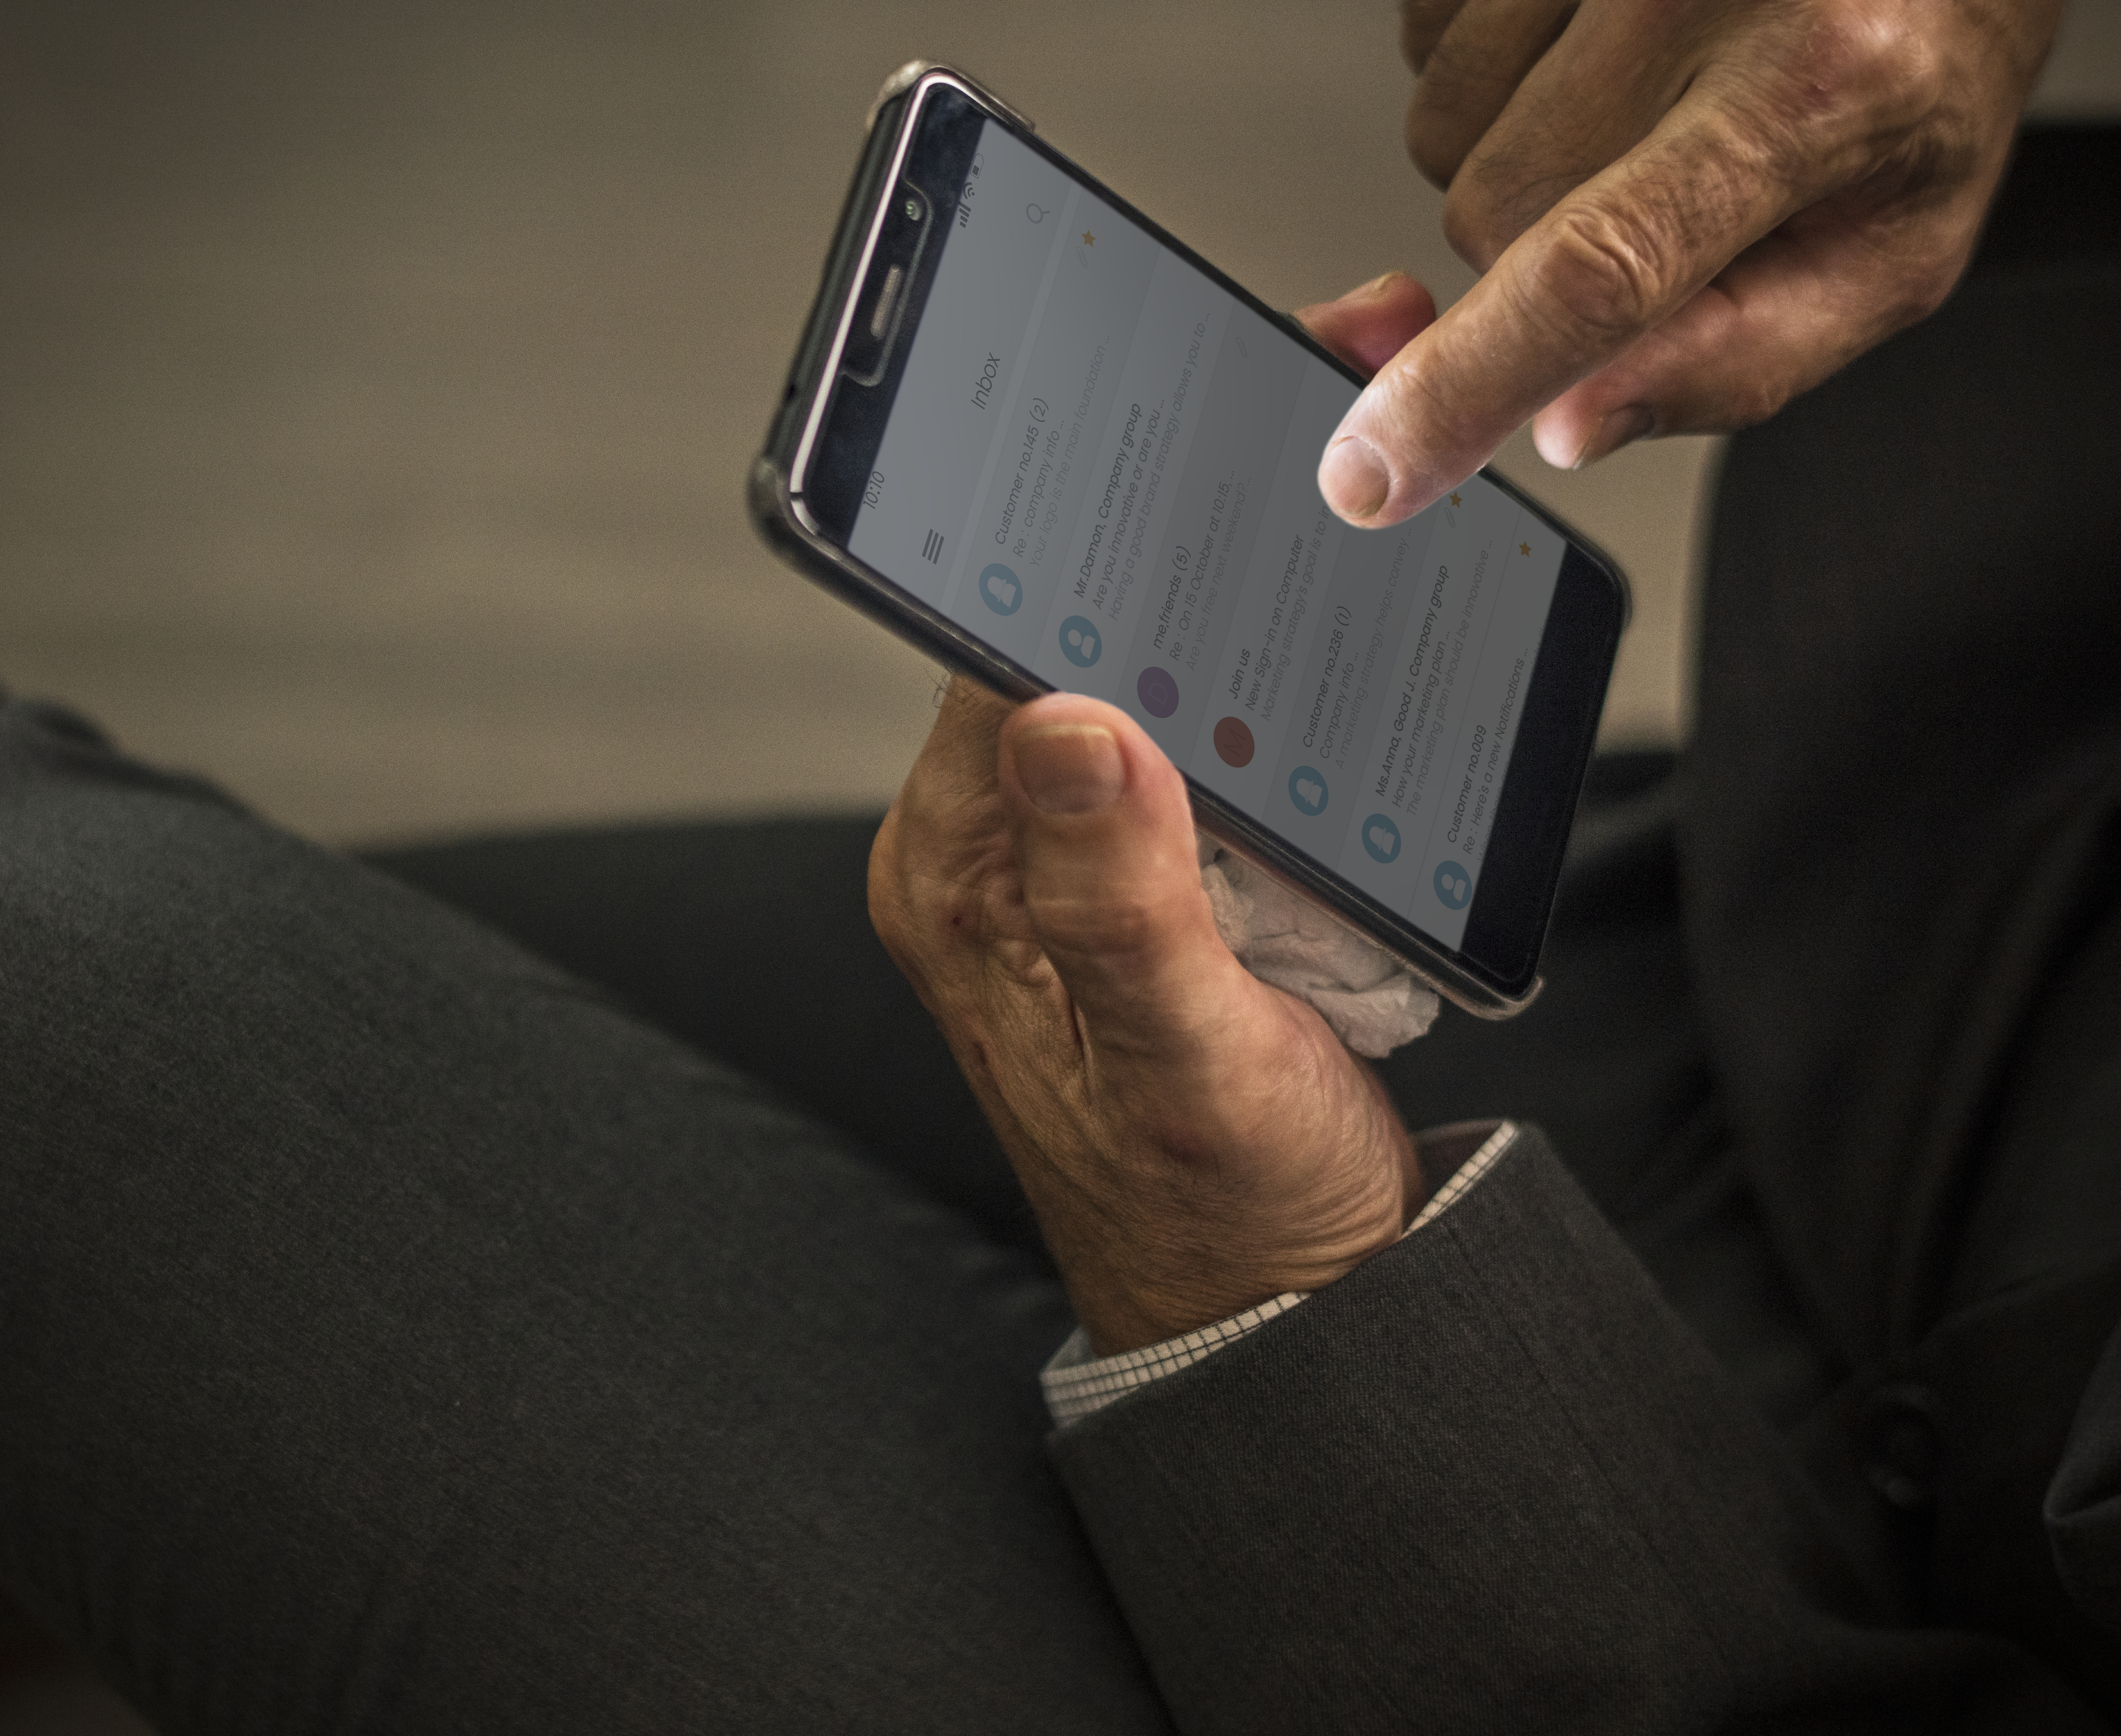
adult, business, businessman, checking, communication, company, connection, copy space, design space, device, digital device, email, employee, executive, finger, holding, inbox, mail, man, message, mobile, office, person, phone, playing, screen, scrolling, search, searching, smartphone, staff, suit, tech, technology, touch, touching, using, wireless, working, workplace, gadget, mobile phone, electronic device, communication device, cellular network, hand, portable communications device, electronics, telephone, product